Dina Miftakhutdynova

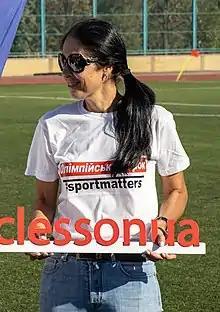
Dina Miftakhutdynova in 2020

Dina Arturivna Miftakhutdinova (born 2 November 1973) is a retired rower from Ukraine, who won a silver medal at the 1996 Summer Olympics. She is a two-time Olympian. In Atlanta, Georgia her teammates in the women's quadruple sculls were Olena Ronzhyna, Svitlana Maziy, and Inna Frolova.